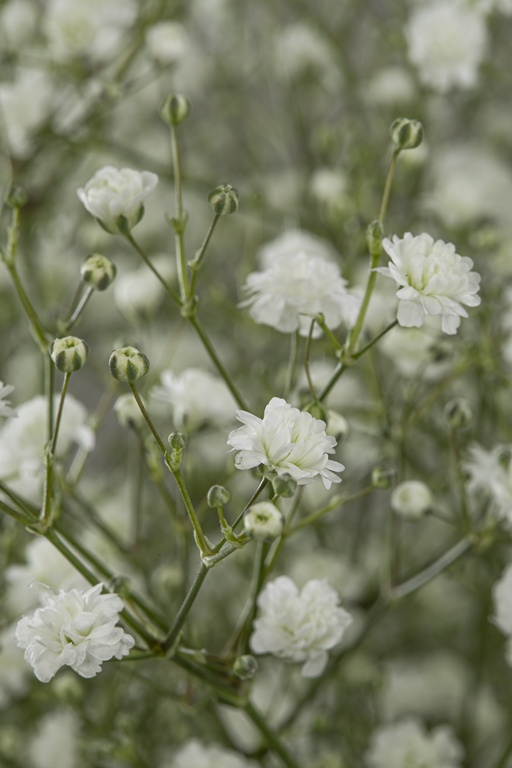
XLENCE
Recommended delivery date: 2 days prior to event or occasion Available: Year-round Stem length: 60 CM (23-24 inches) Stems per bunch: 5 Ships from: Colombia
Brand: Passion Growers
Category: Arts & Entertainment > Party & Celebration > Gift Giving > Fresh Cut Flowers